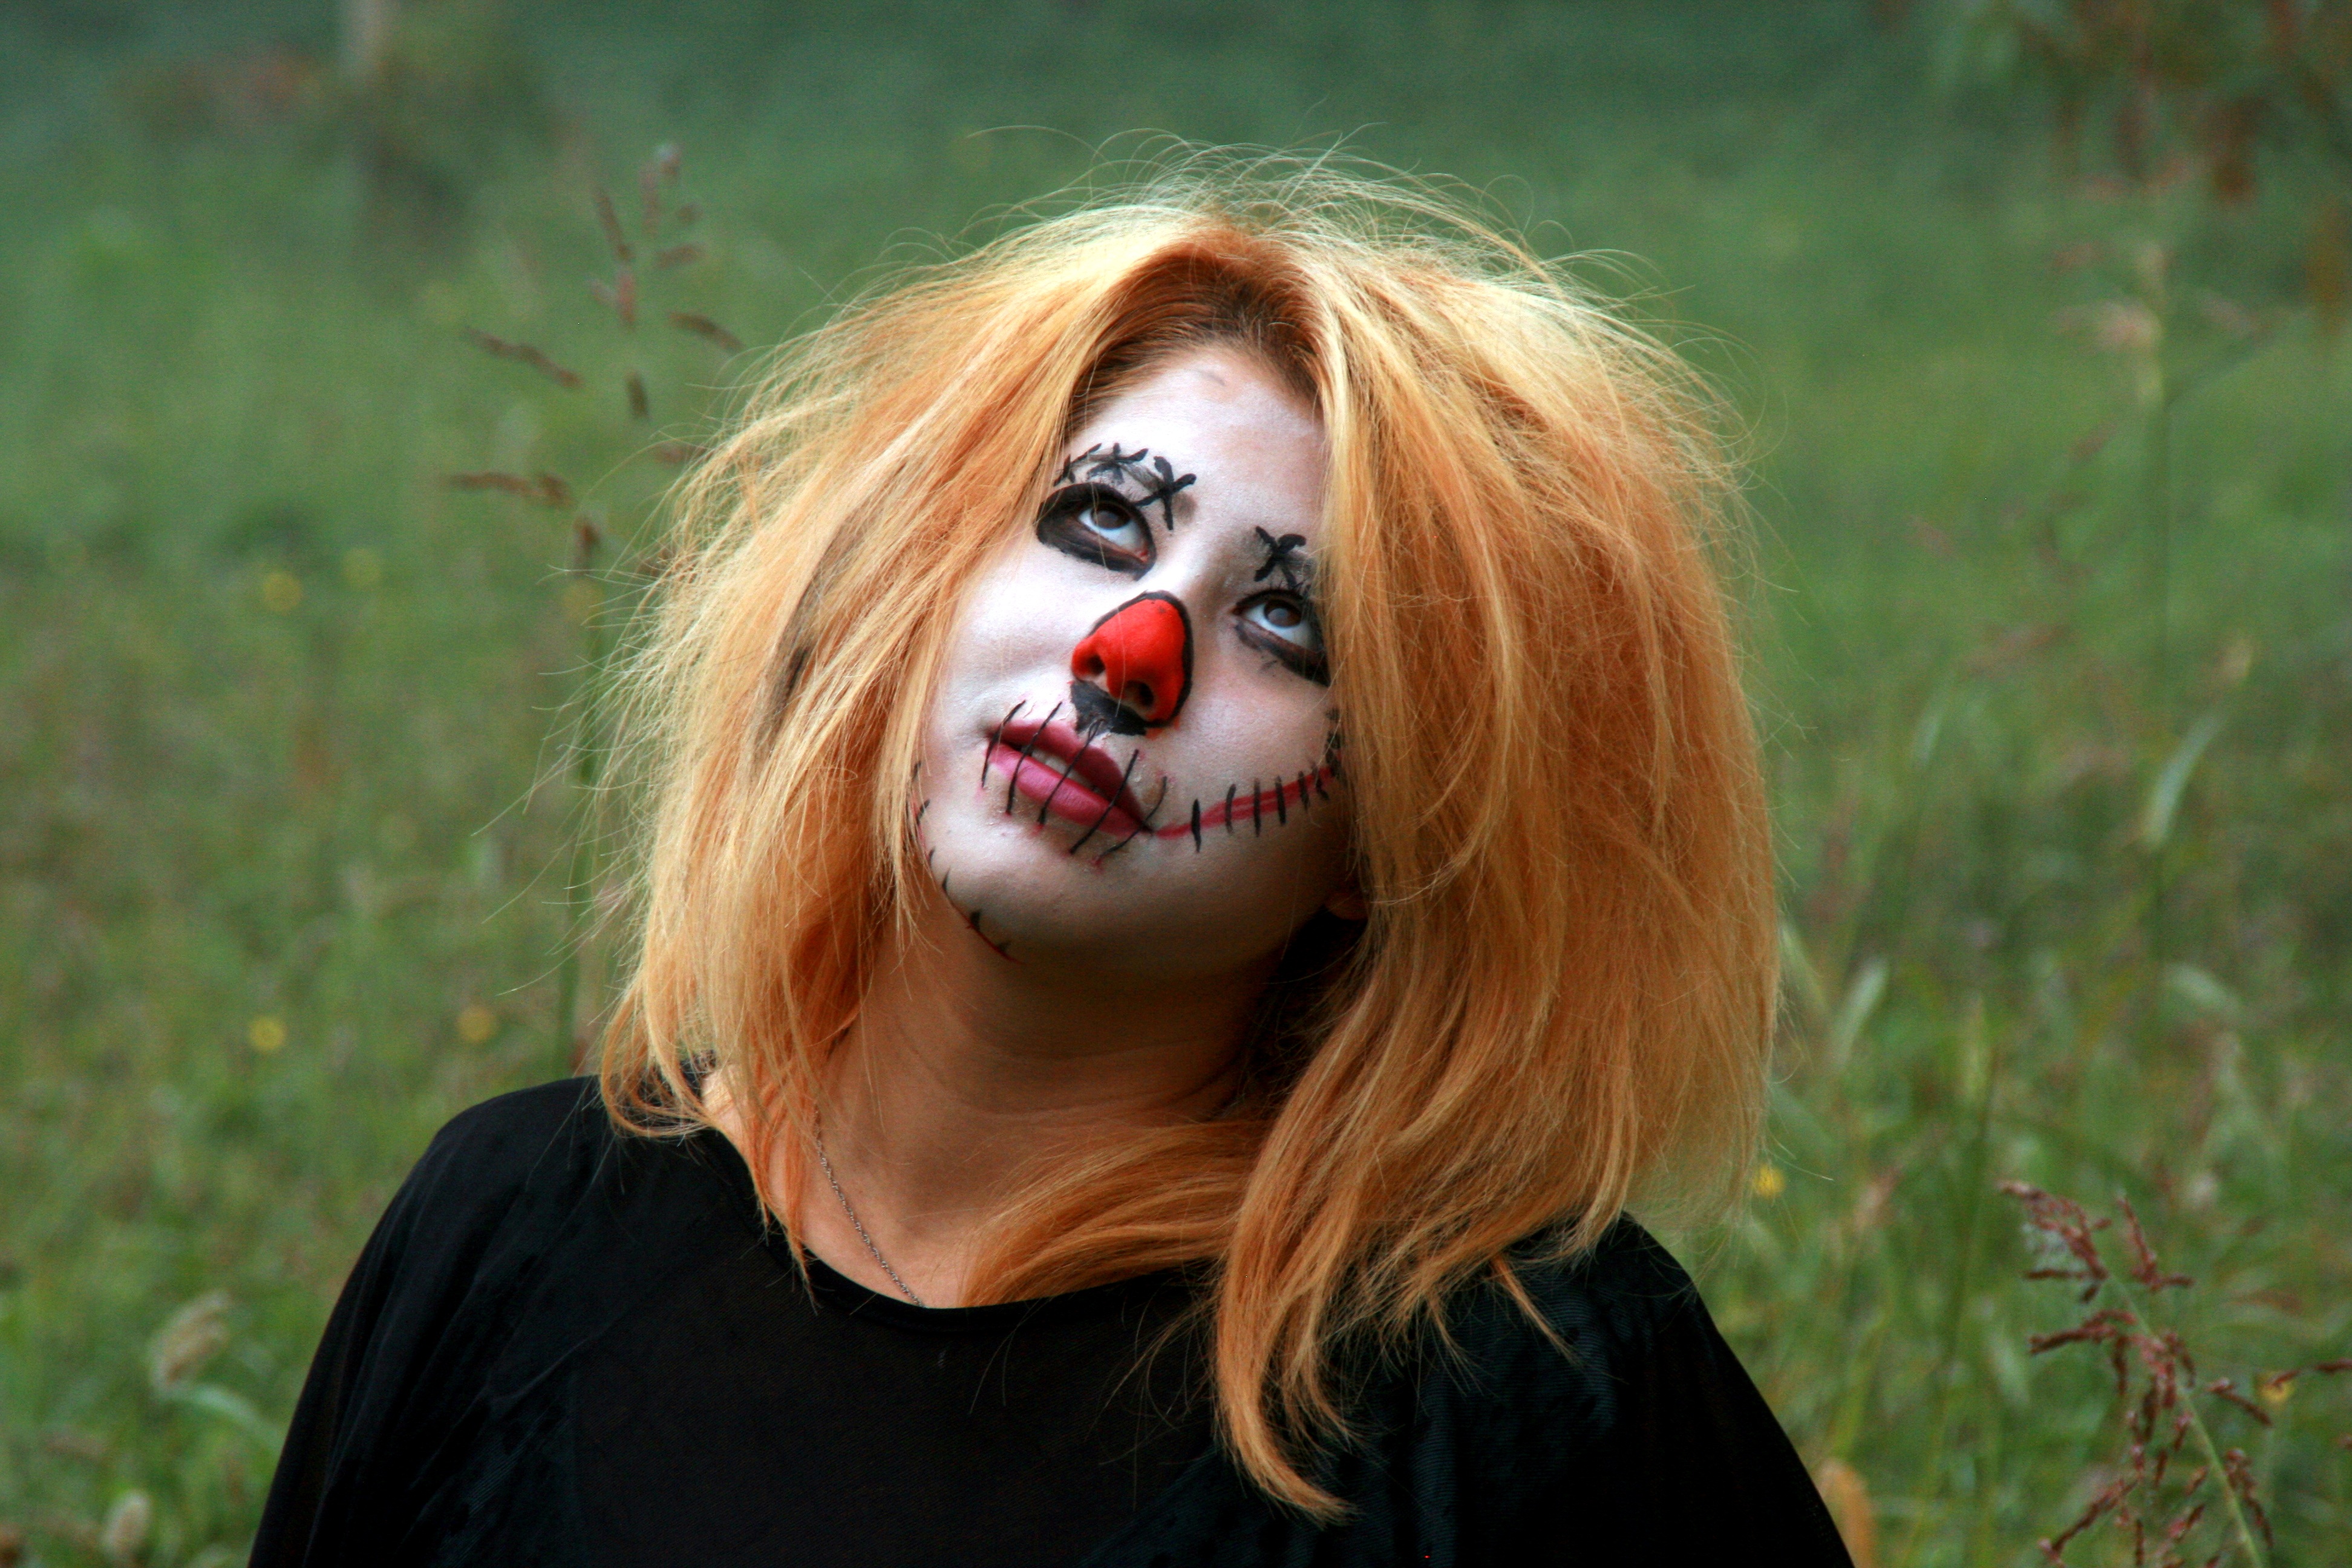
grass, person, girl, woman, hair, photography, portrait, model, red, color, autumn, halloween, fashion, lady, facial expression, hairstyle, smile, makeup, human body, face, doll, nose, eye, head, skin, beauty, blond, organ, horror, emotion, stitch, photo shoot, portrait photography